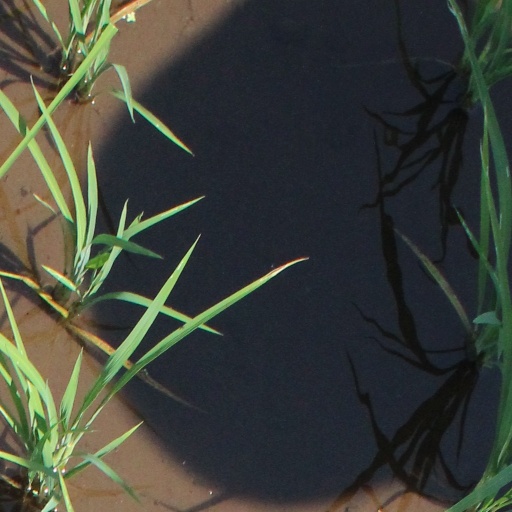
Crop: rice